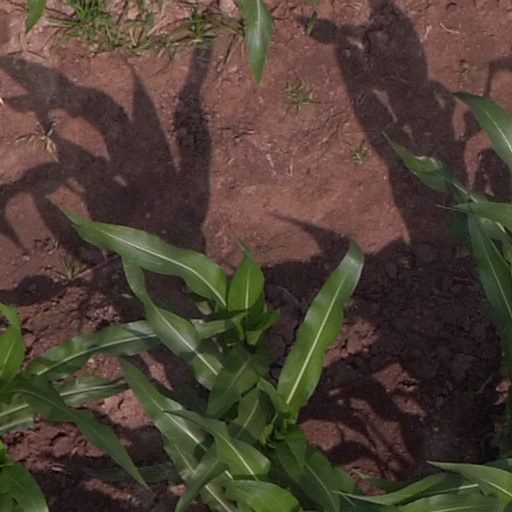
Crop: maize; corn